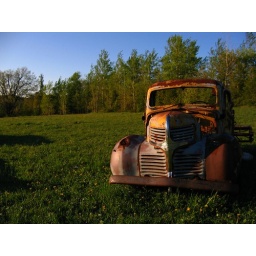
in a cow field